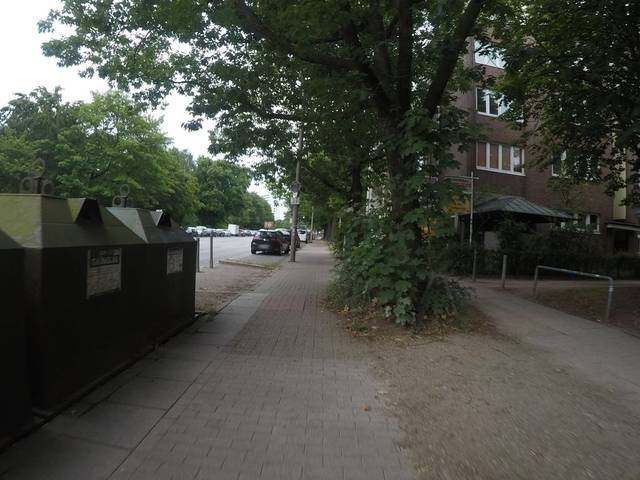
Region: Germany
Coordinates: 53.578, 10.033